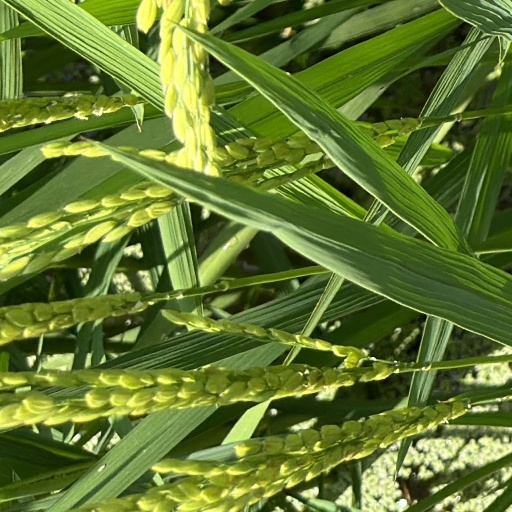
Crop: rice